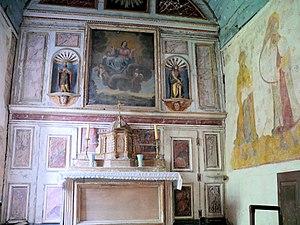
Gouzon (Creuse, France),village Les Forges, église Saint-Nicolas, maître-autel avec son tabernacle, retable avec son tableau l'Assomption et deux statues en bois peint et doré d'un saint évêque et de Saint Jean-Baptiste.
L'église Saint-Nicolas est une église catholique située à Gouzon, en France.